Mary Peltola

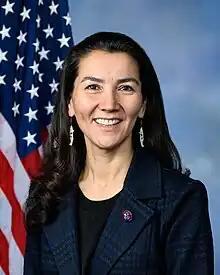
Official portrait, 2022

Mary Sattler Peltola (born August 31, 1973) is an American politician and former tribal judge who served as the U.S. representative from from 2022 to 2025. A member of the Democratic Party, she previously served as a judge on the Orutsararmiut Native Council's tribal court, executive director of the Kuskokwim River Inter-Tribal Fish Commission, Bethel city councilor, and member of the Alaska House of Representatives. As of 2025, Peltola is the last Democrat to have won or held statewide office in Alaska.